Siege of Savannah

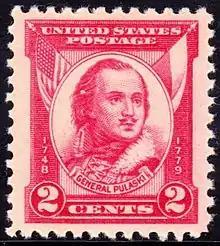
General Casimir Pulaski postage stamp, 1931 Issue, 2c

The battle is commemorated each year by Presidential proclamation, on General Pulaski Memorial Day.